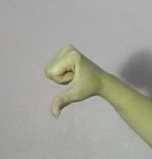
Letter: waw